Sheldon Lewis

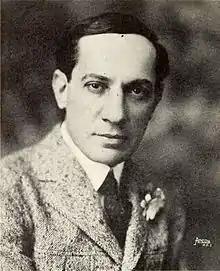
"Wid's Year Book", 1921

Sheldon Lewis (April 20, 1868 – May 7, 1958) was an American actor of the silent era best known for his antagonistic roles. He appeared in more than 90 films from 1914 to 1936.